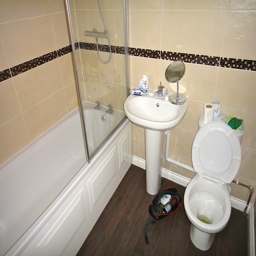
A white bath tub with a shower door next to a sink and toilet.
A bathroom with a toiletries bag on the floor
A bathroom has the seat up and shower door open with a toiletry bag on the floor.
A bathroom with wood flooring and tiled walls.
A sink, a toilet, and a bathtub, slightly used.